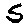
Label: 5